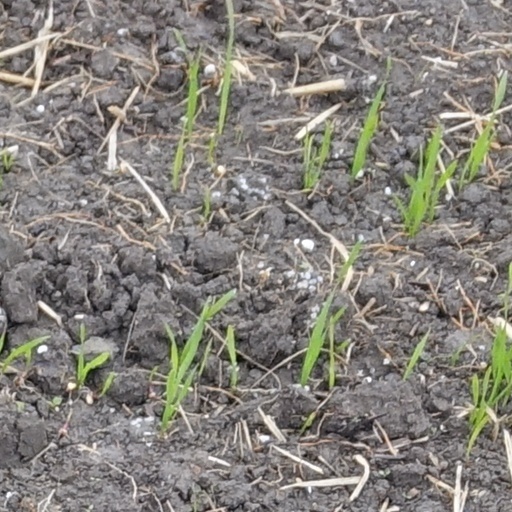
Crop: wheat